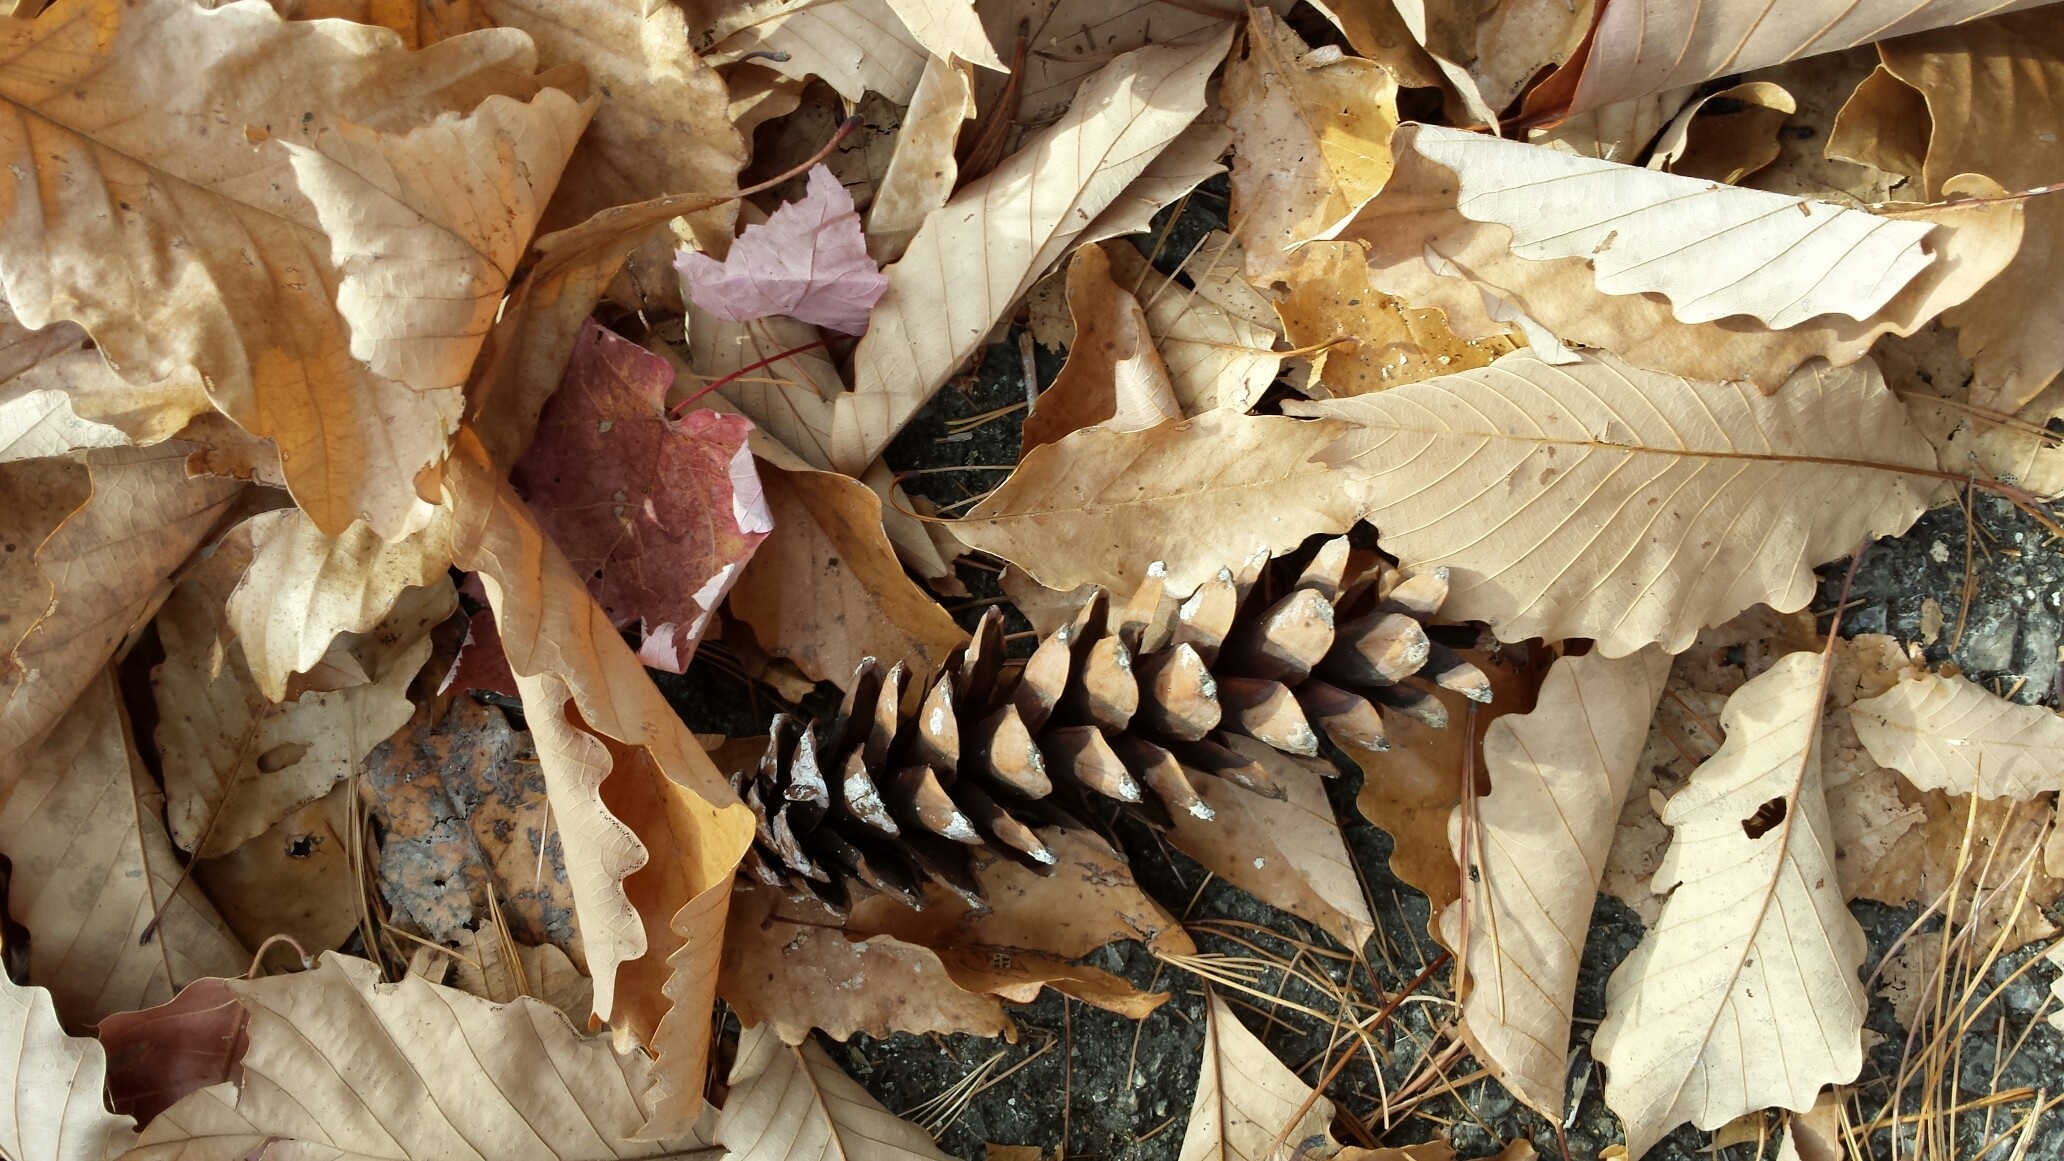
tree, wood, leaf, fall, flower, rustic, spring, pinecone, autumn, season, leaves, woods, carving, october, nature autumn